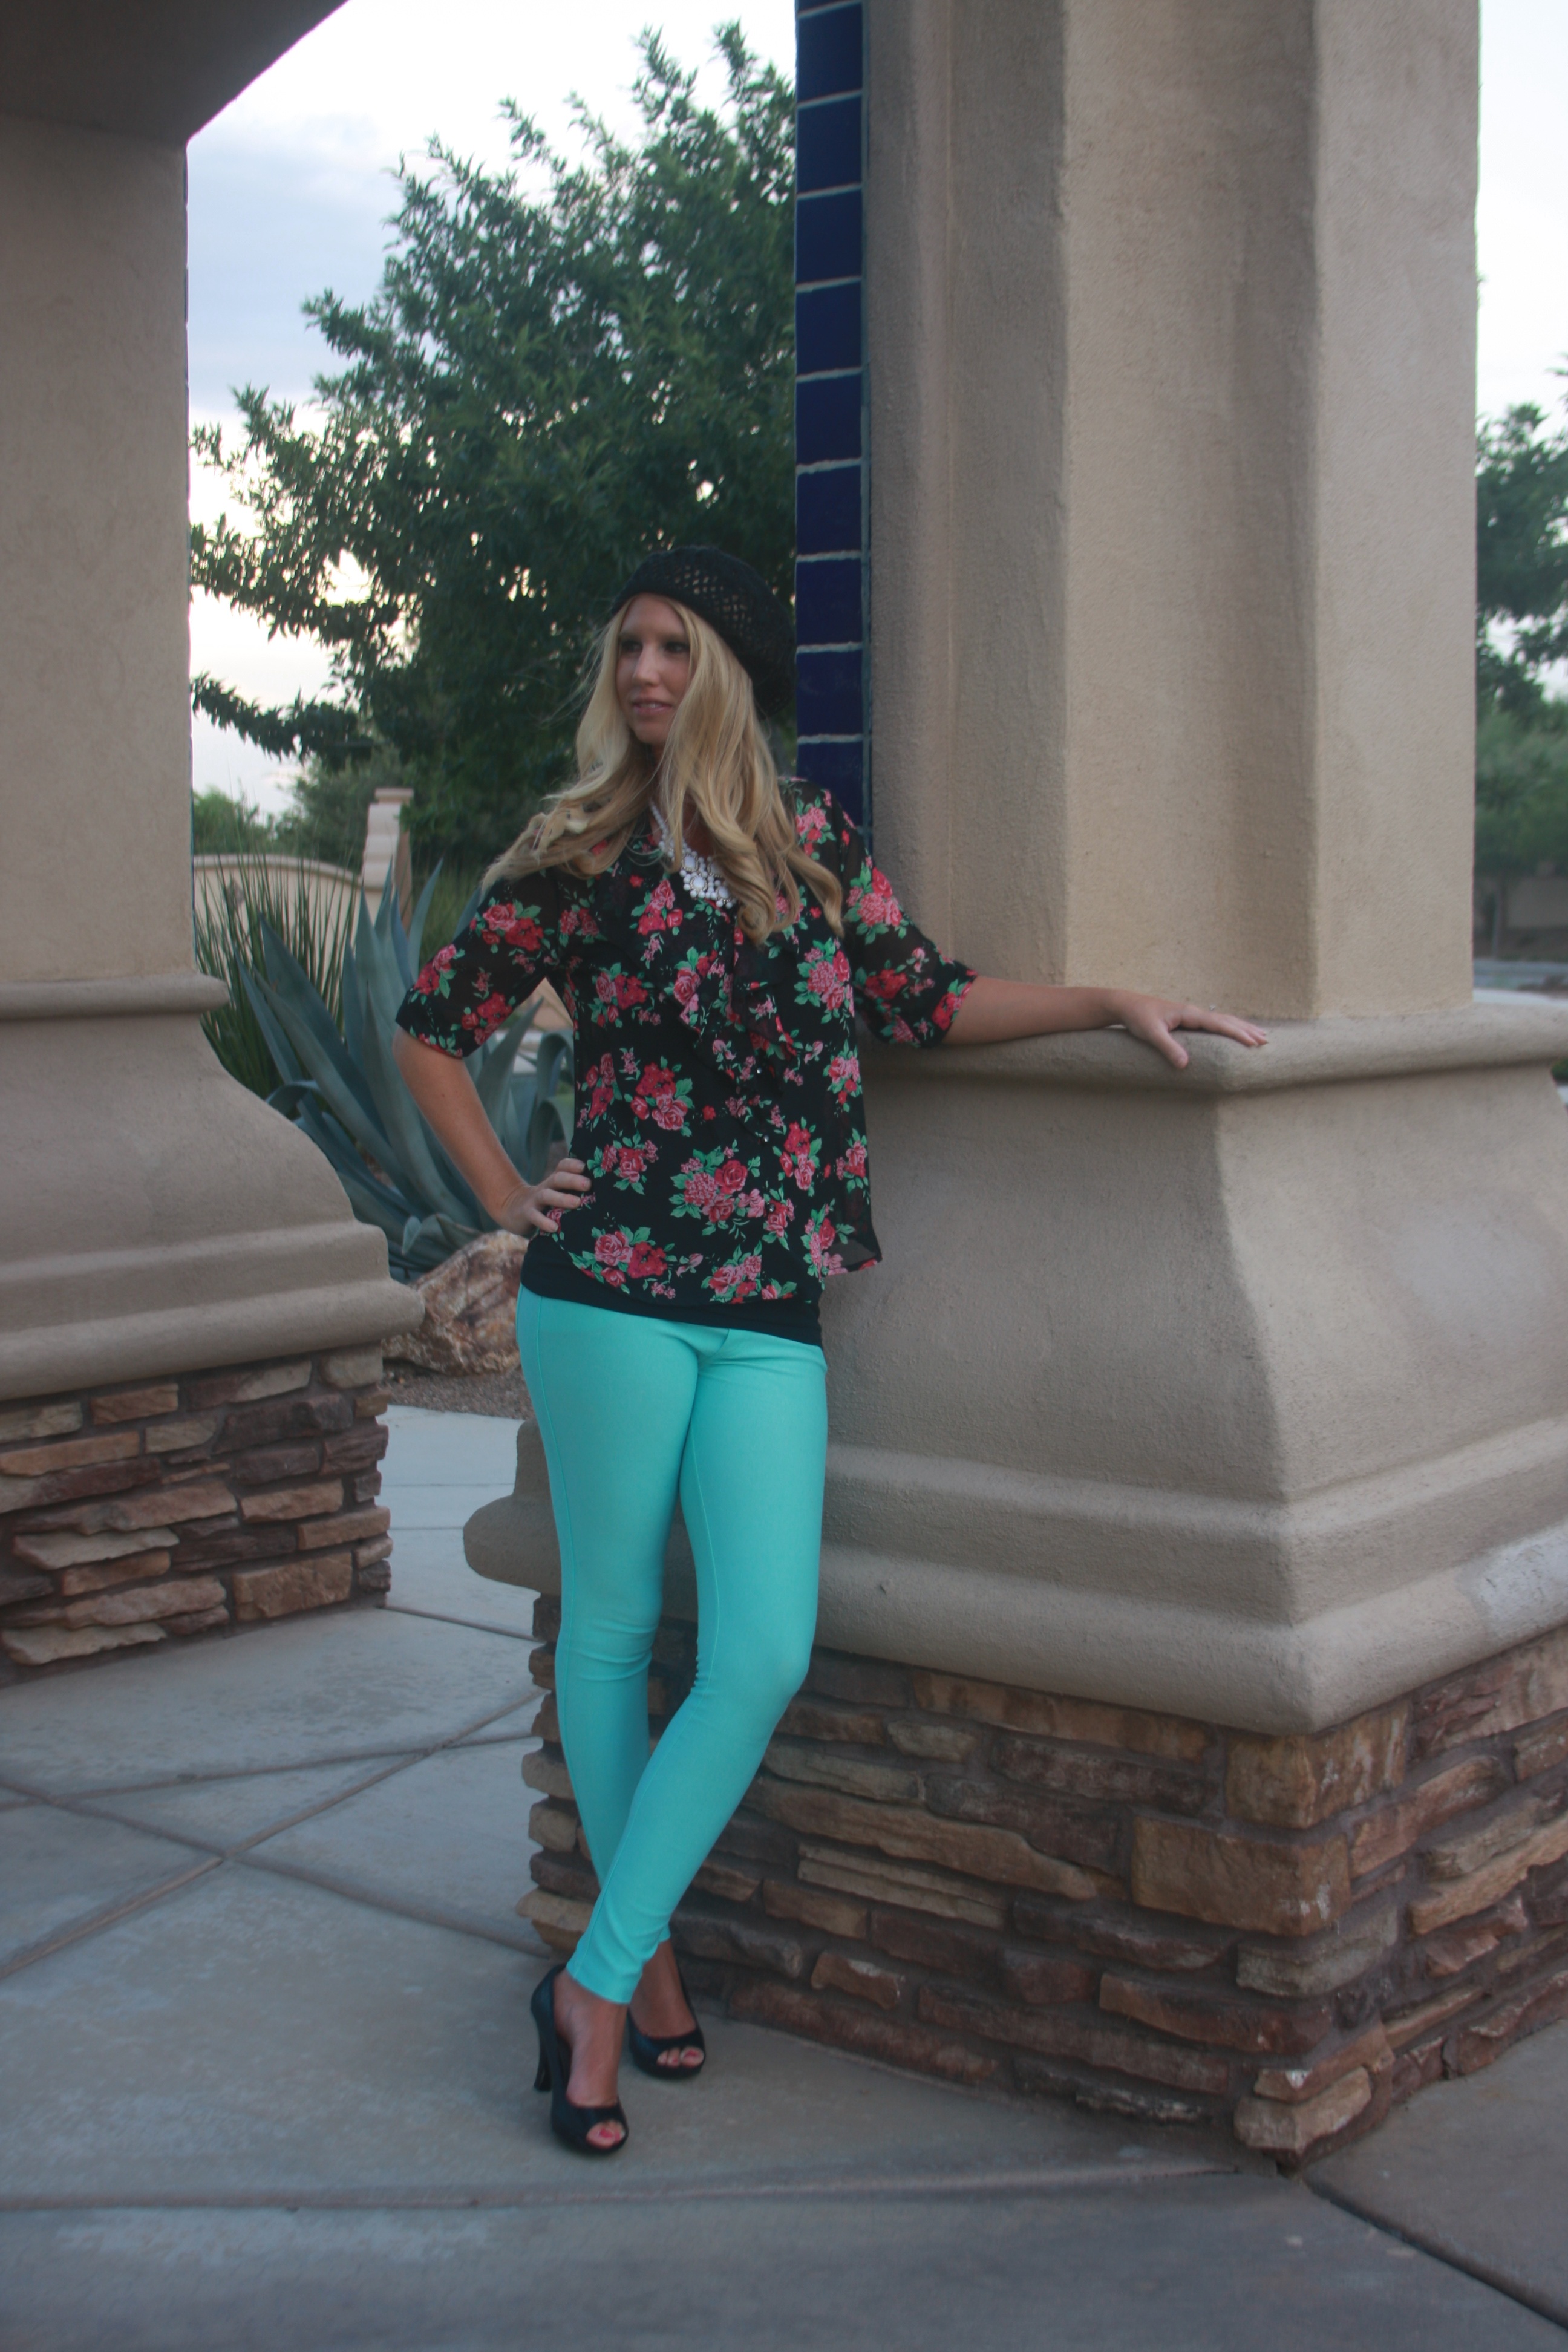
woman, leg, pattern, model, spring, fashion, clothing, textile, beret, dress, design, footwear, tights, attractive, photo shoot